Marble Arch Caves

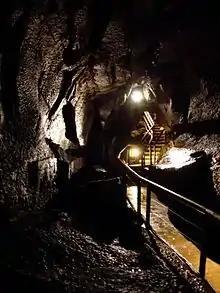
A section of cave passage and walkway in the showcave

The development also included boring a new entrance shaft into Skreen Hill and, significantly, excavating a corridor using quarrymens' plugs and feathers (instead of potentially damaging explosives) through the short section of rock separating Pool Chamber from New Chamber. This connected Skreen Hill all the way to The Junction for walking visitors for the first time.